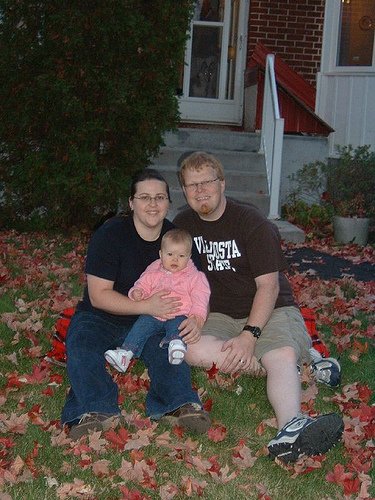
Label: not_food